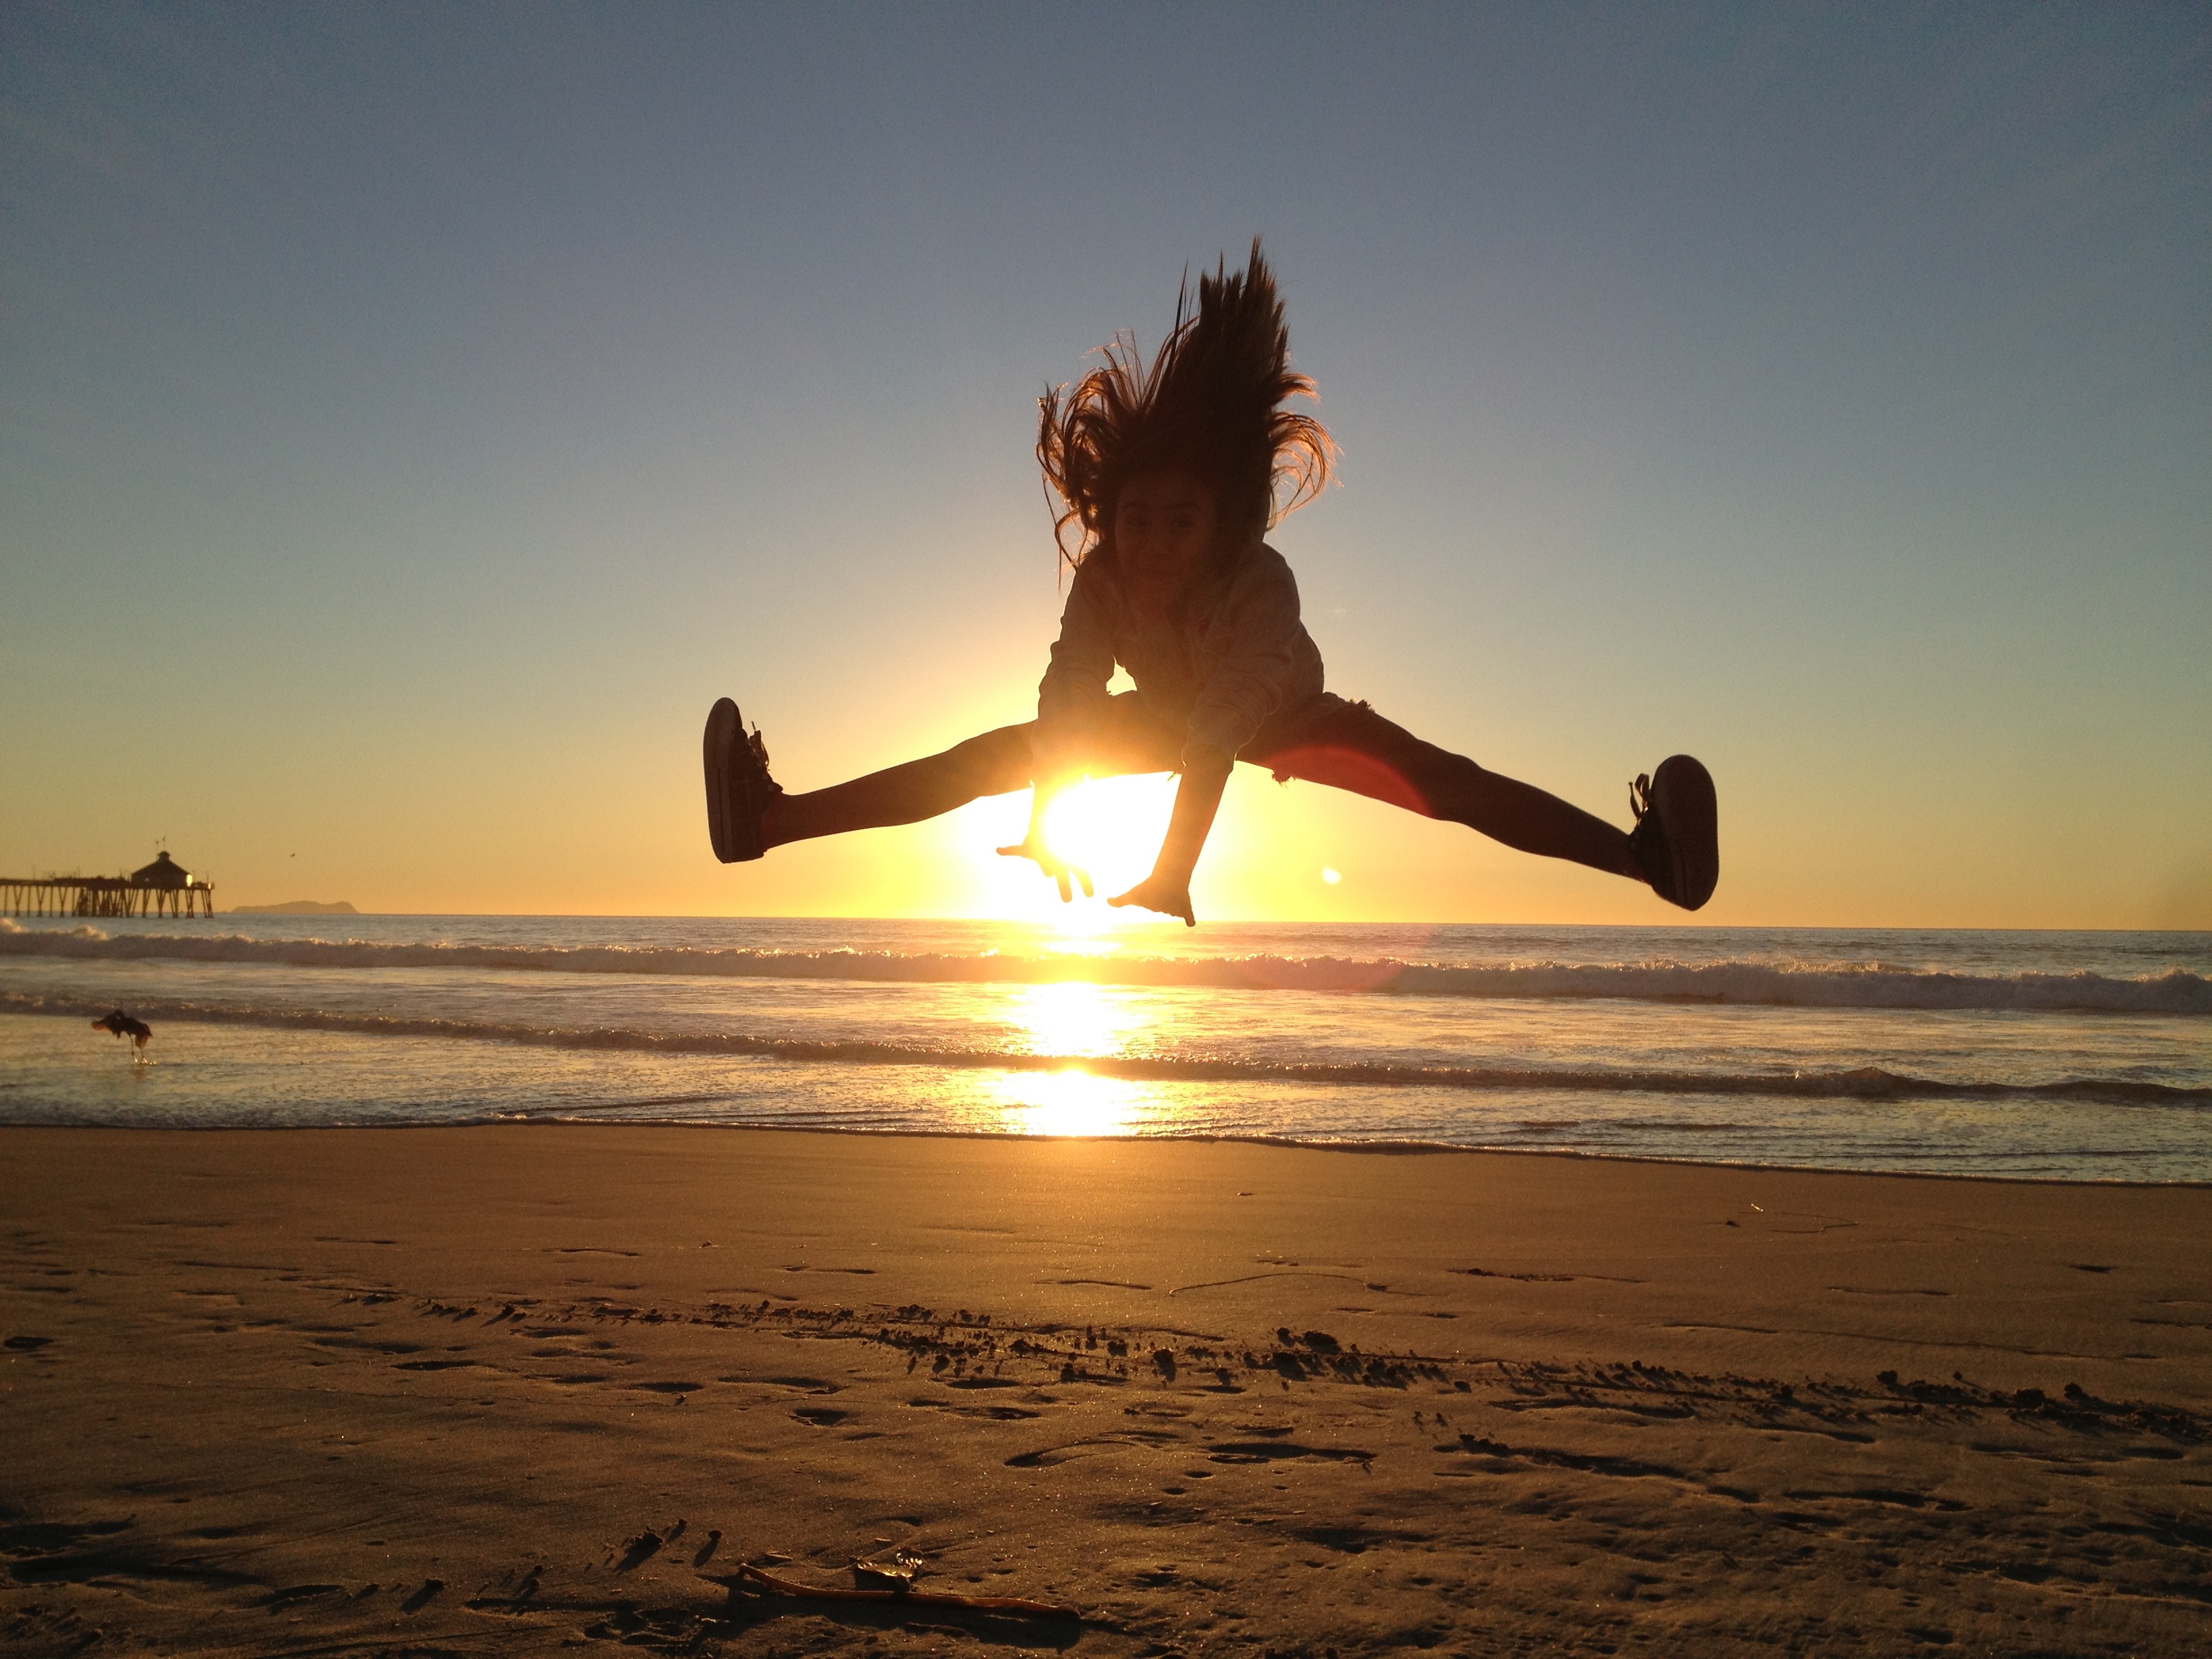
beach, landscape, sea, coast, water, nature, sand, ocean, horizon, silhouette, sky, girl, sun, sunrise, sunset, sunlight, morning, shore, wave, dawn, jump, summer, jumping, dusk, evening, peaceful, surfboard, blue, yellow, sports, beauty, beautiful, surfing equipment and supplies